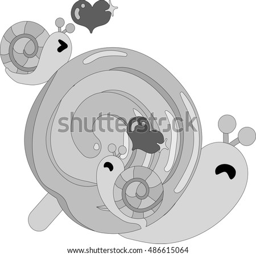
my original illustration of pretty snails and a candy